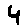
Label: 4